Isedōtai Ruins

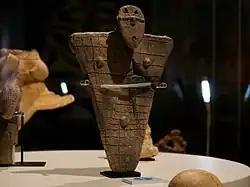
Plate-shaped dogū

Next to the stone circles, post holes indicate that as many as 37 pit-houses with a width of 3–5 meters and length of 6–7 meters were built on the site, although there is no indication that this was a permanently inhabited settlement.